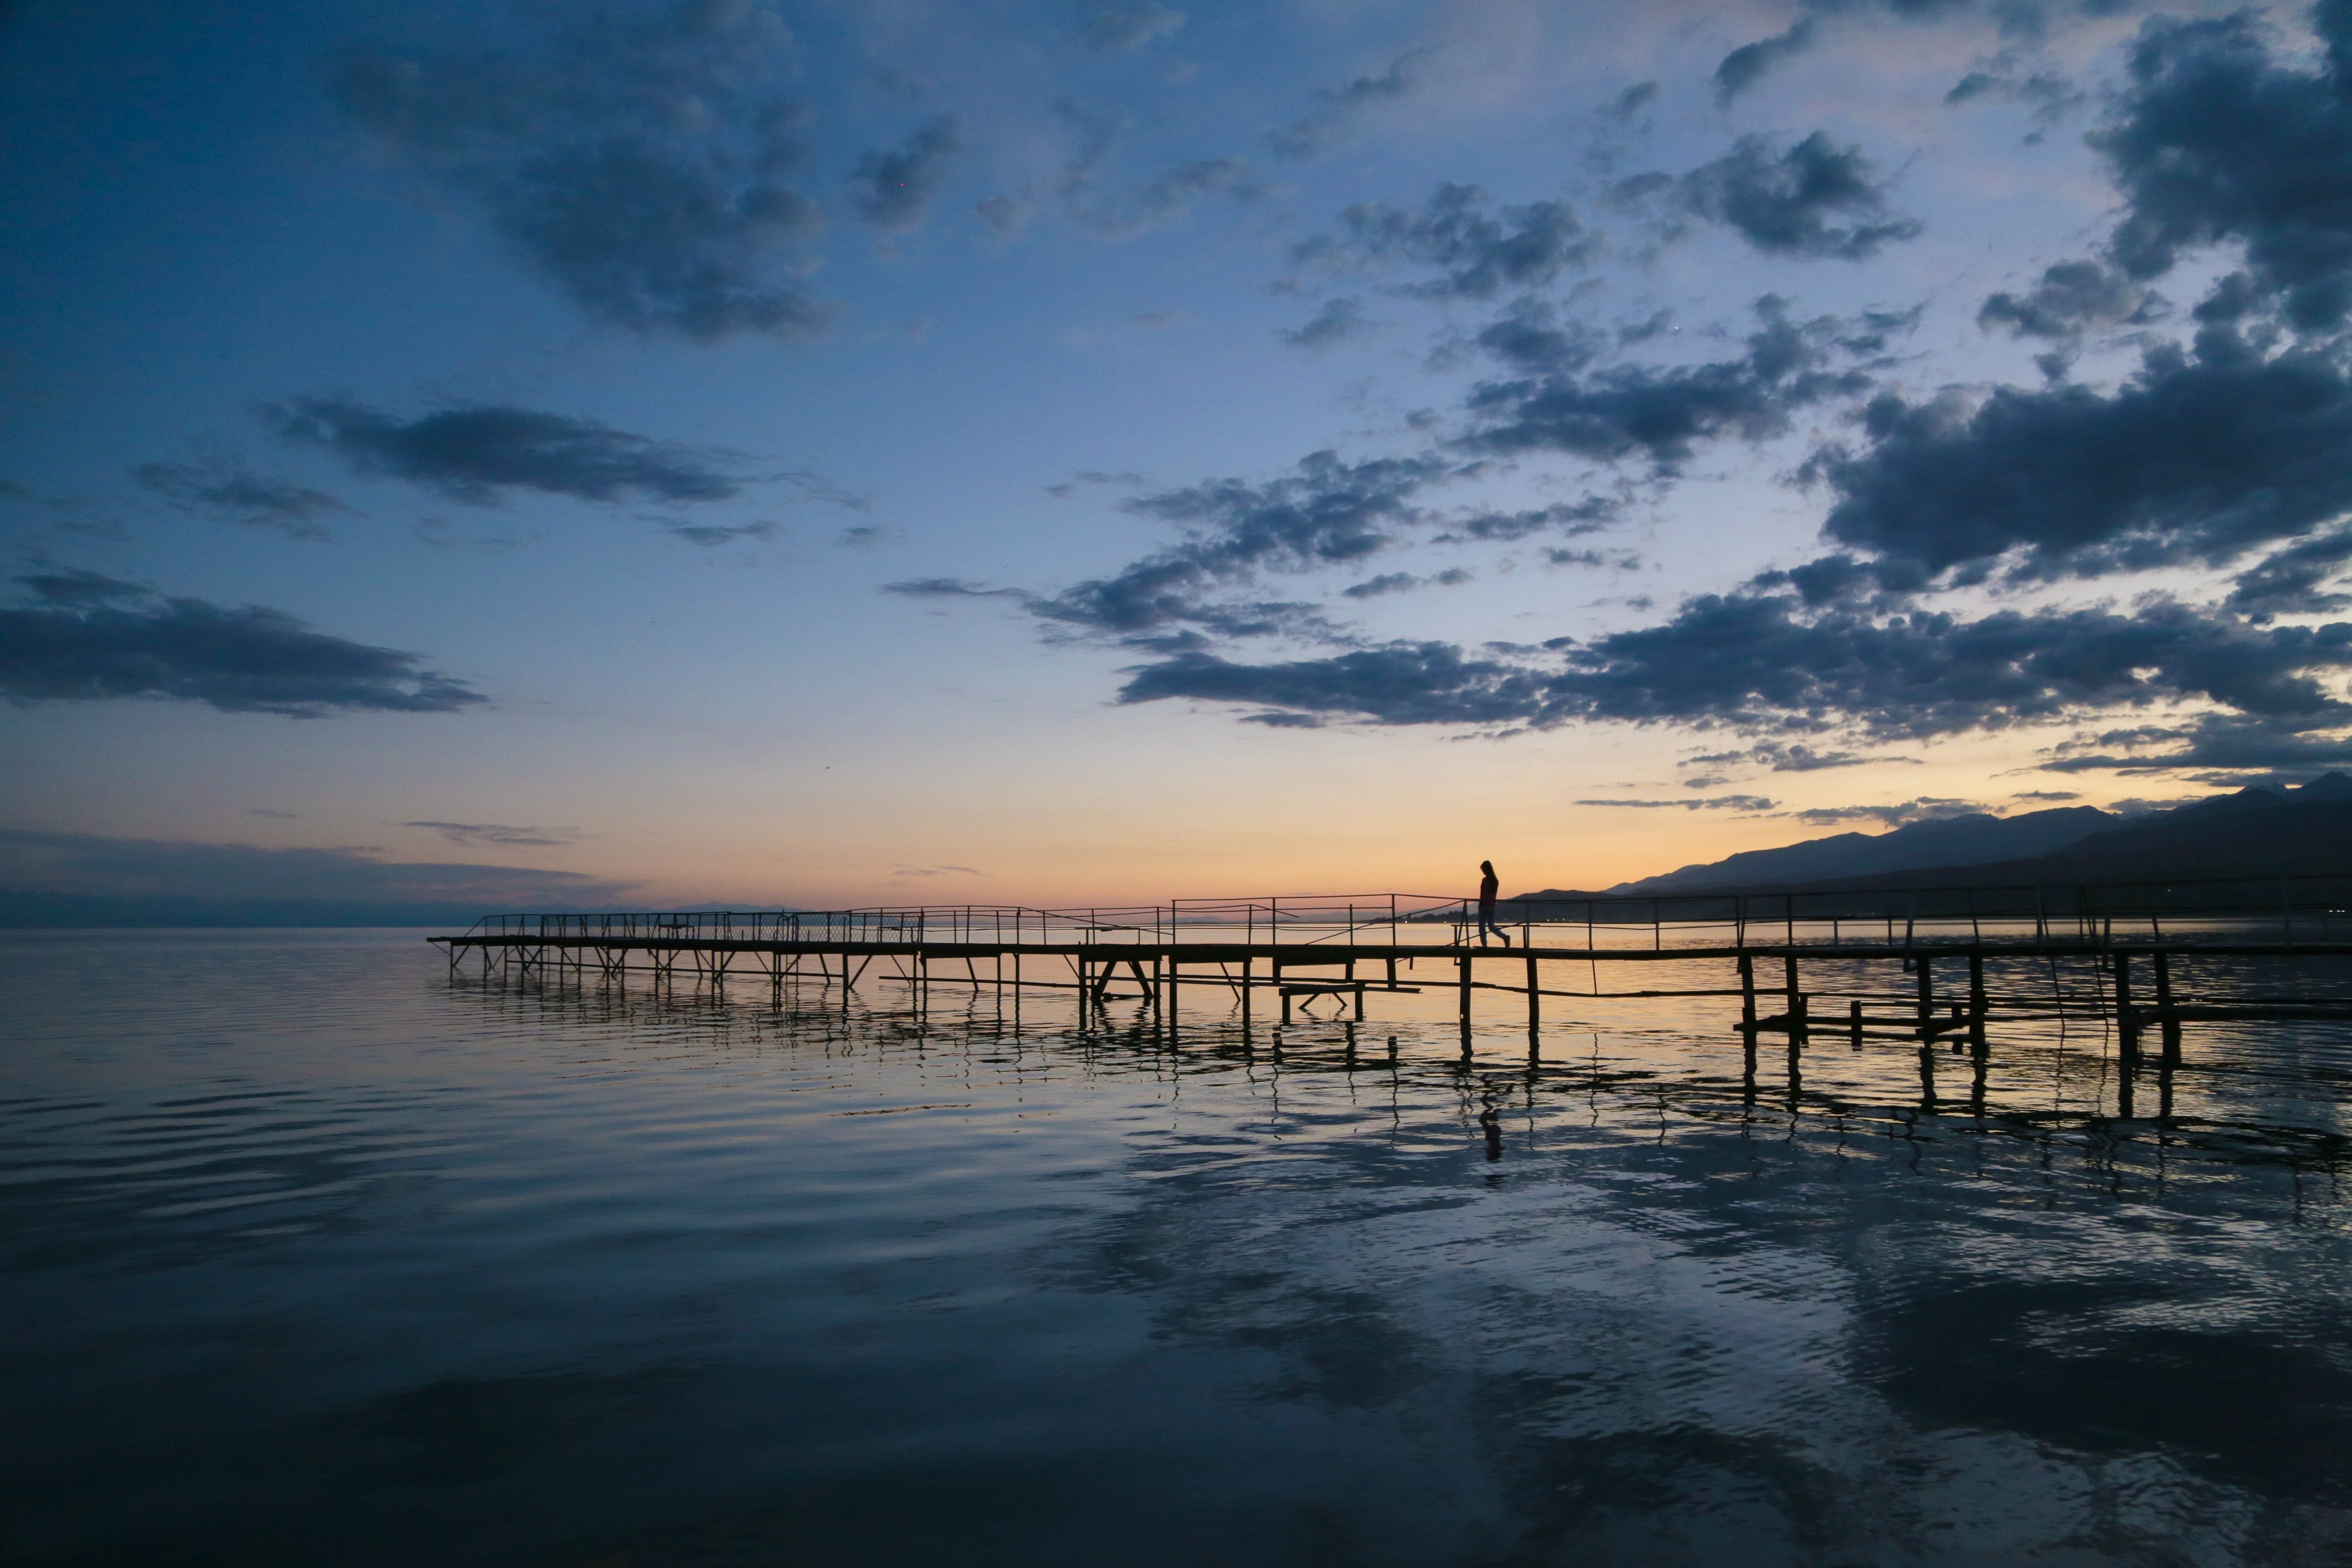
sky, water, horizon, blue, sea, cloud, ocean, pier, reflection, morning, calm, dusk, evening, sound, sunset, sunrise, shore, wave, afterglow, coast, dawn, atmosphere, lake, dock, landscape, beach, meteorological phenomenon, vacation, nonbuilding structure, river, inlet, tide, bay, wind wave